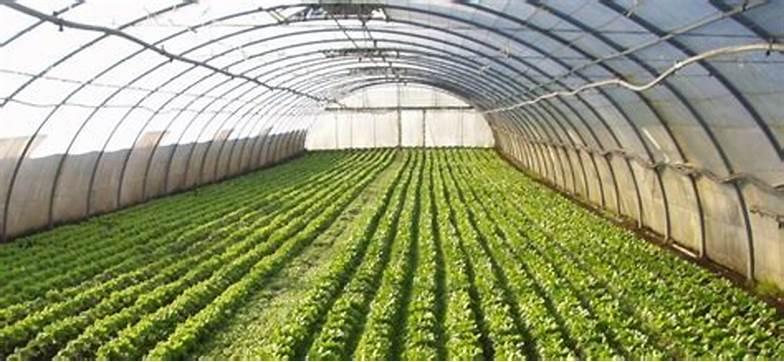
Eneo la ndani lililotengenezwa na kuezekwa kwa ustadi lililozungukwa na mimea iliyoota na kuchipua kwa rangi ya kijani kibichi kuashiria ni eneo litumikalo kwa ajili ya kilimo cha mbegu.